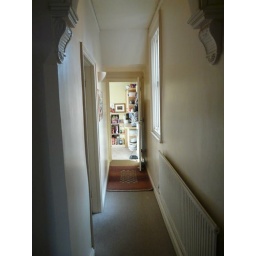
looking along corridor towards the kitchen. taken from by the front door